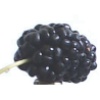
Label: Mulberry 1